Cootehill

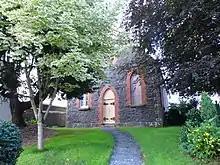
Cootehill's Masonic Hall

In 1837, Cootehill became the site of one of the first eight branches of Ulster Bank which remains to this day. The town is also home to Abbott Laboratories, which manufactures infant formulae. Other factories include Eakins and Whelans Shoes, and the Cootehill Enterprise Centre is home to Carleton Bakery. Agriculture and related industry (such as chicken processing and mushroom cultivation), as well as retail, are the main employers.